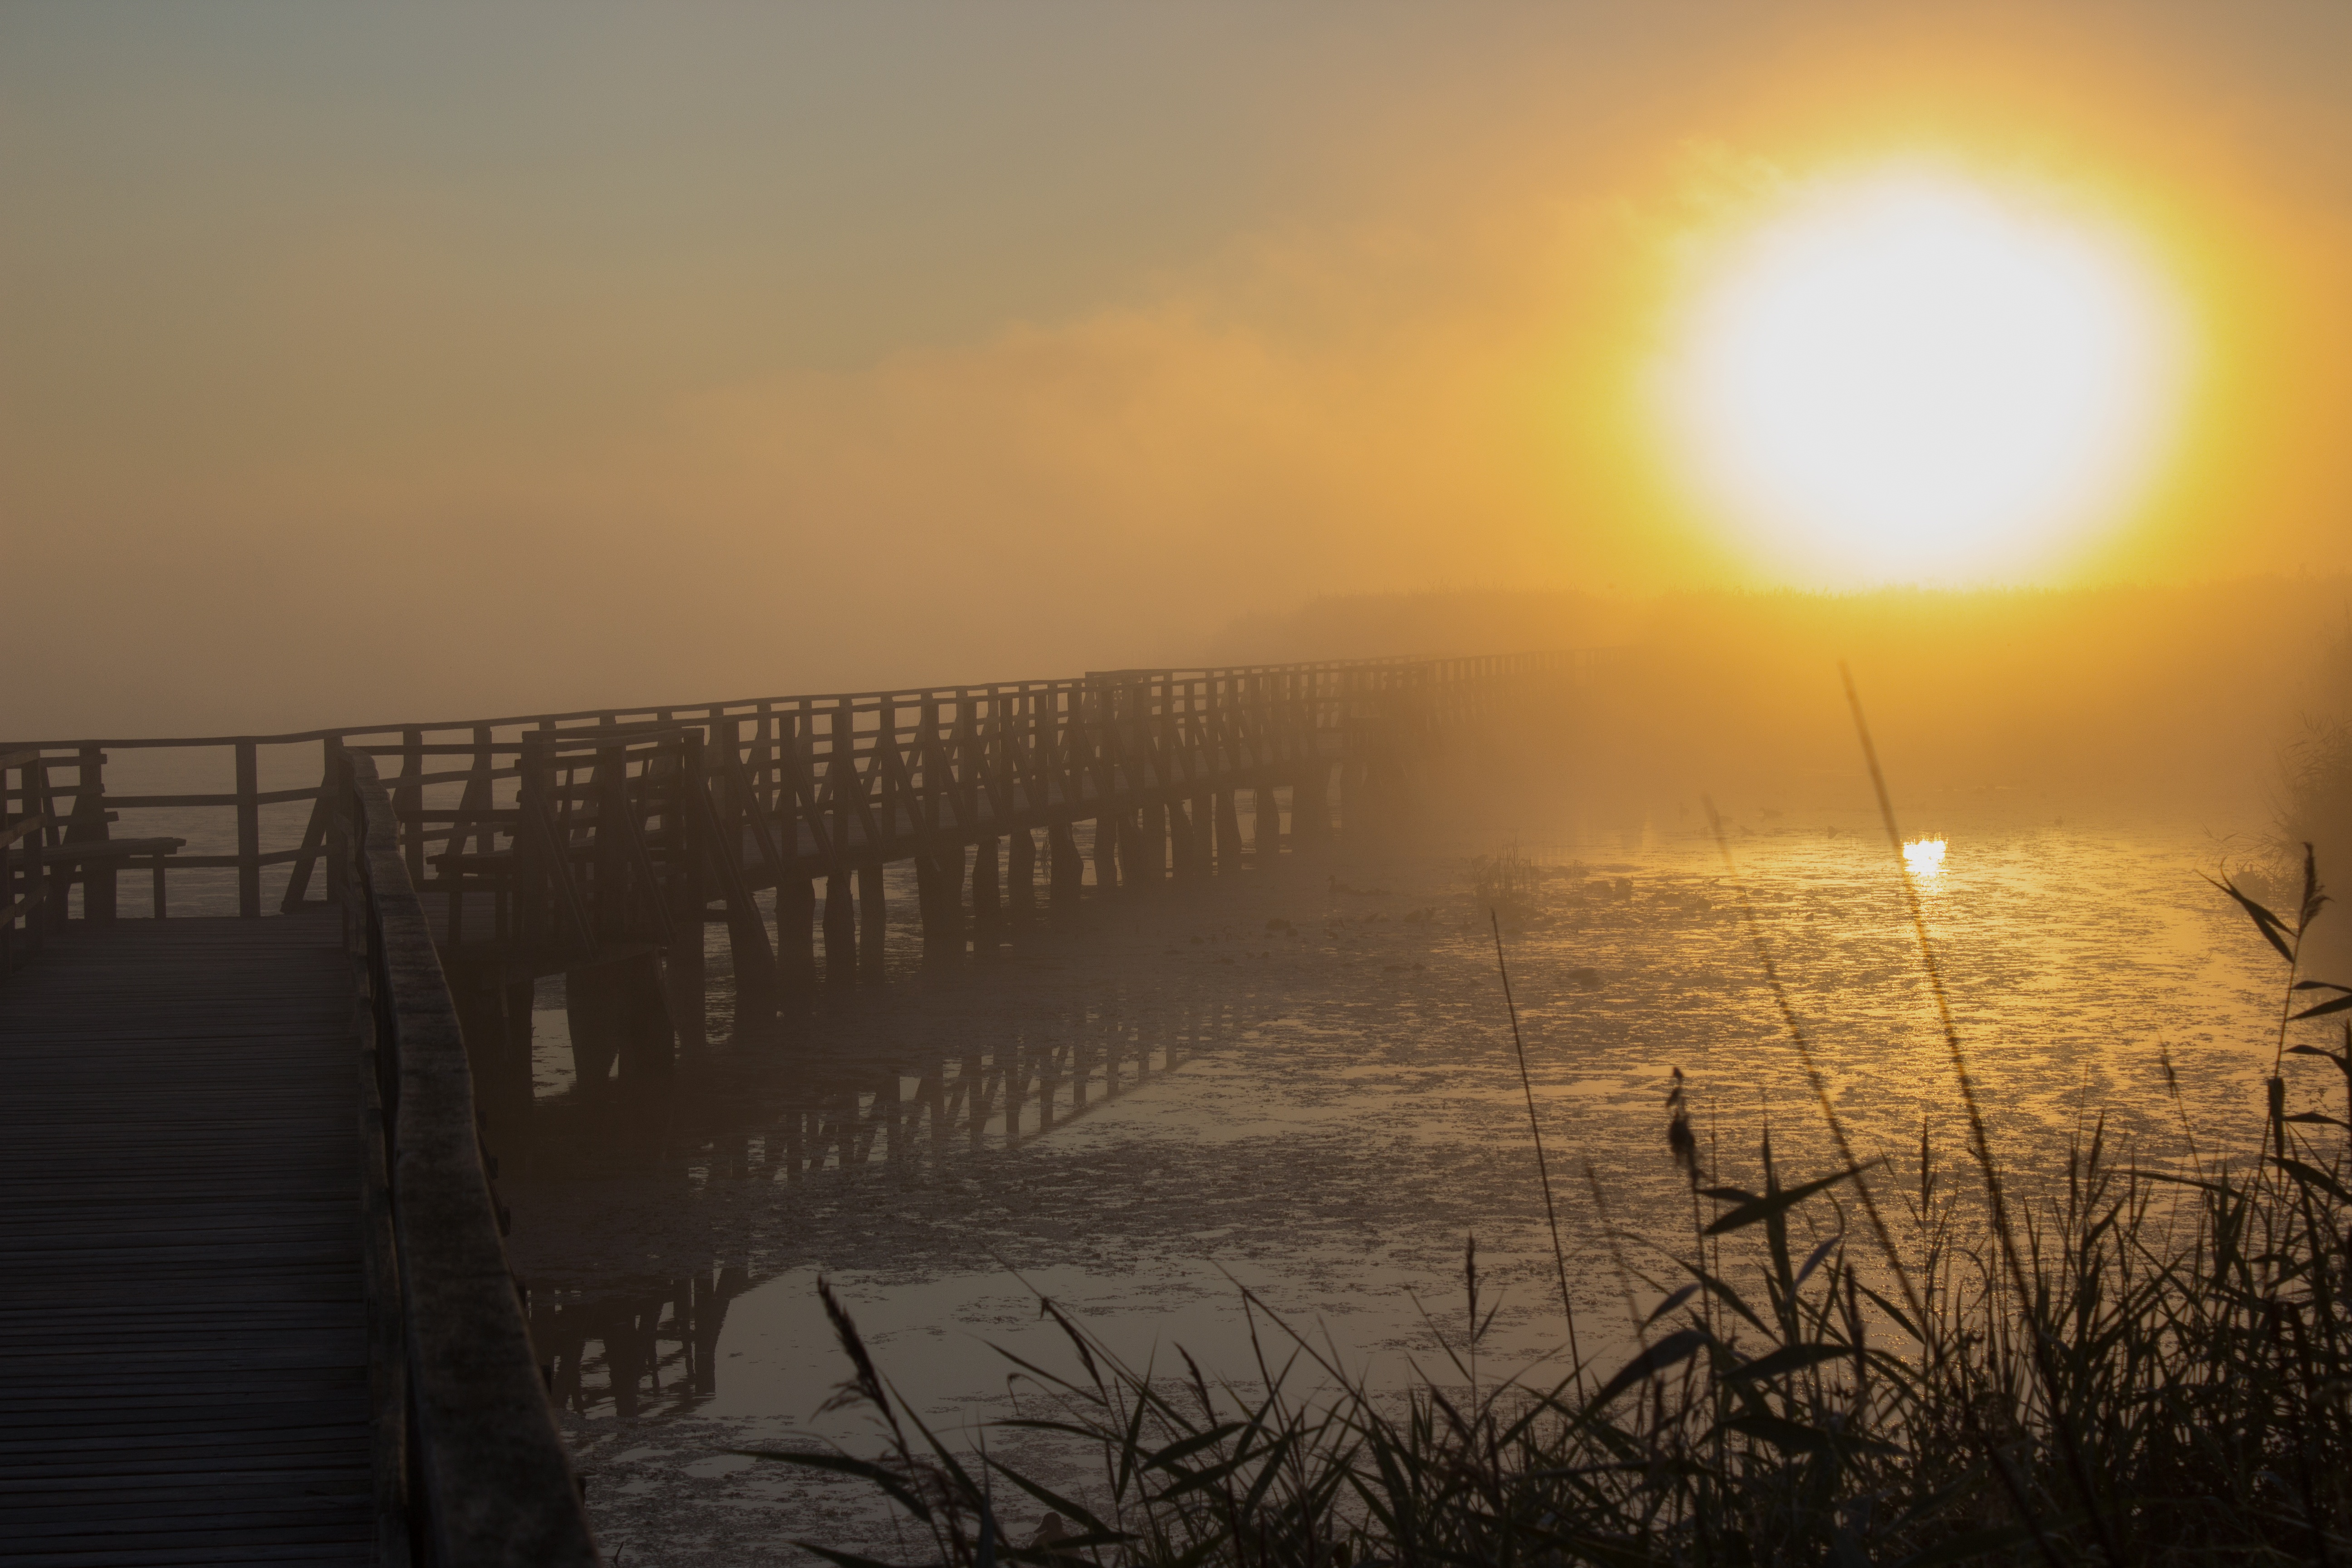
landscape, sea, coast, nature, ocean, horizon, light, sun, fog, sunrise, sunset, mist, sunlight, morning, wave, lake, dawn, atmosphere, reed, dusk, web, evening, reflection, peaceful, haze, romantic, rest, relaxation, loneliness, mood, sunbeam, atmospheric, afterglow, nature conservation, morning mist, spring lake, astronomical object, bad buchau, atmospheric phenomenon